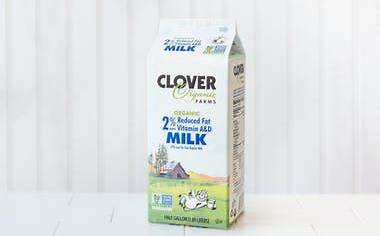
Waste category: cardboard